Extrema (band)

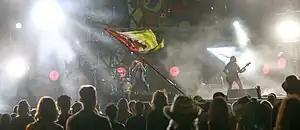
Pol'and'Rock Festival 2018

Extrema is an Italian groove/thrash metal band from Milan. Their lyrics are written in English.